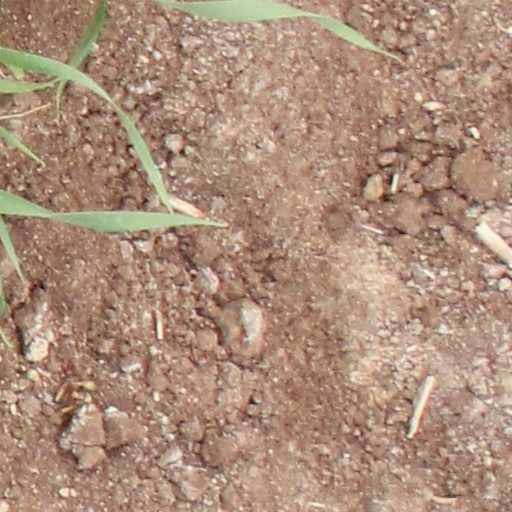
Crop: wheat